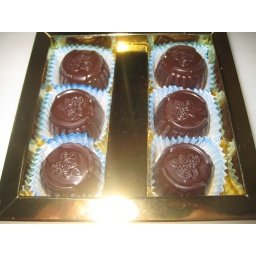
Welcome box on the executive floor in Hilton Cavalieri Rome